Santiago: a Myth of the Far Future

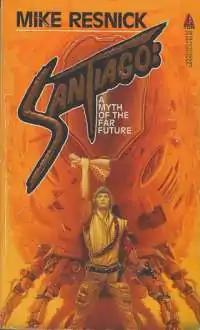
First edition cover

Santiago: A Myth of the Far Future is a science fiction novel by American author Mike Resnick. It was first published in 1986 and reprinted in 2004. The story is essentially a tall tale, in the style of the Wild West, with lonely heroes, shoot-outs, and faithless companions.